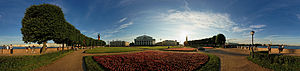
Sankt Petersborg / Seværdigheder
Sankt Petersborg indbyggere, men det reelle indbyggertal er sandsynligvis højere pga. indvandring til byen fra Ruslands landdistrikter og de tidligere sovjetrepublikker.